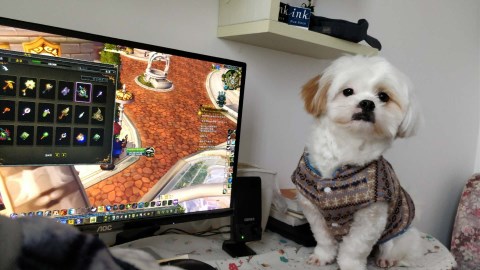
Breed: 361-n000123-Shih_Tzu